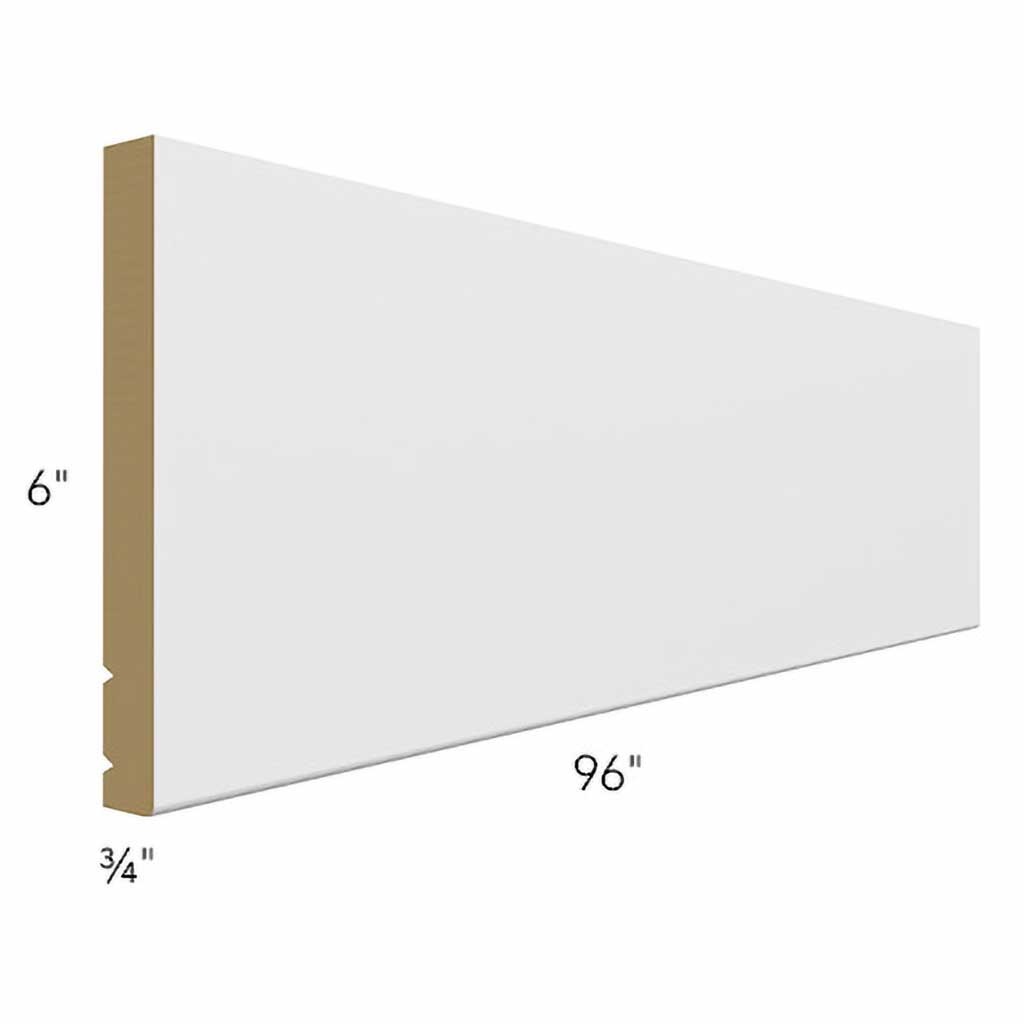
MEX-8 ( EXTENSION MOLDING - 96"W X 6"H X 0-3/4"D )
Enhance the aesthetic appeal of your space with MEX-8 Extension Molding. Measuring 96 inches in width, 6 inches in height, and 0-3/4 inch in depth, this molding is perfect for adding a touch of elegance. With a stylish Luna design and a soothing Dove color, it effortlessly complements any decor. Crafted with precision, this molding is a must-have for those seeking to elevate their interiors.
Brand: Fabuwood
Category: Hardware > Building Materials > Molding